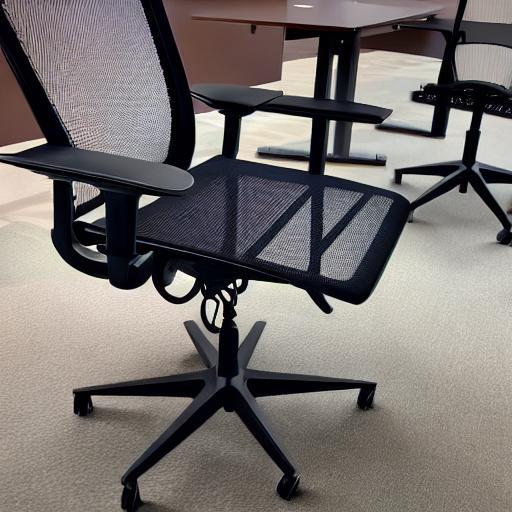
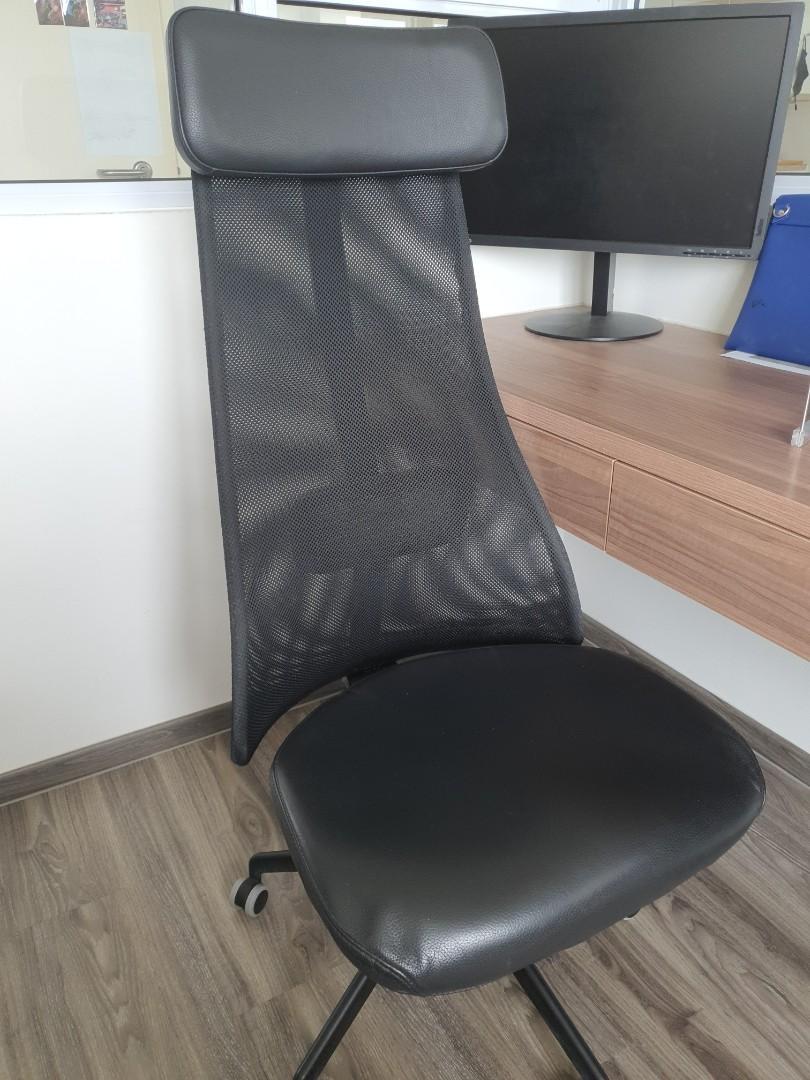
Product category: items_chair
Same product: no